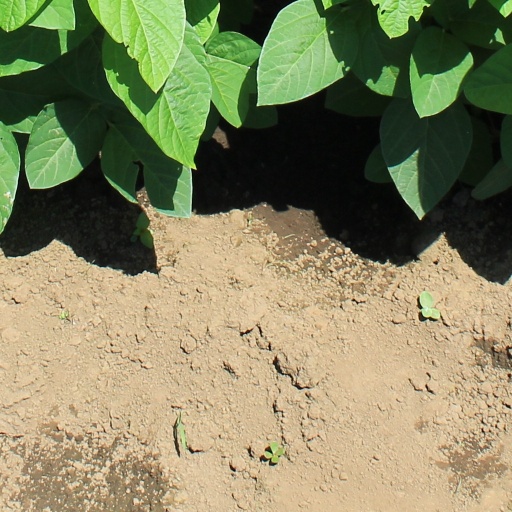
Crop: soybean